List of Nepenthes literature

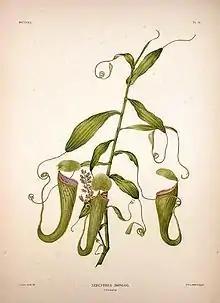
A hand-coloured lithograph of "N. bongso" from Pieter Willem Korthals's "Over het geslacht "Nepenthes"" of 1839, generally regarded as the first monograph on the genus.

This list of "Nepenthes" literature is a listing of major published works dealing with the tropical pitcher plants of the genus "Nepenthes". It includes specialised standalone publications and taxonomic monographs released as part of larger works, but excludes regular journal and magazine articles.